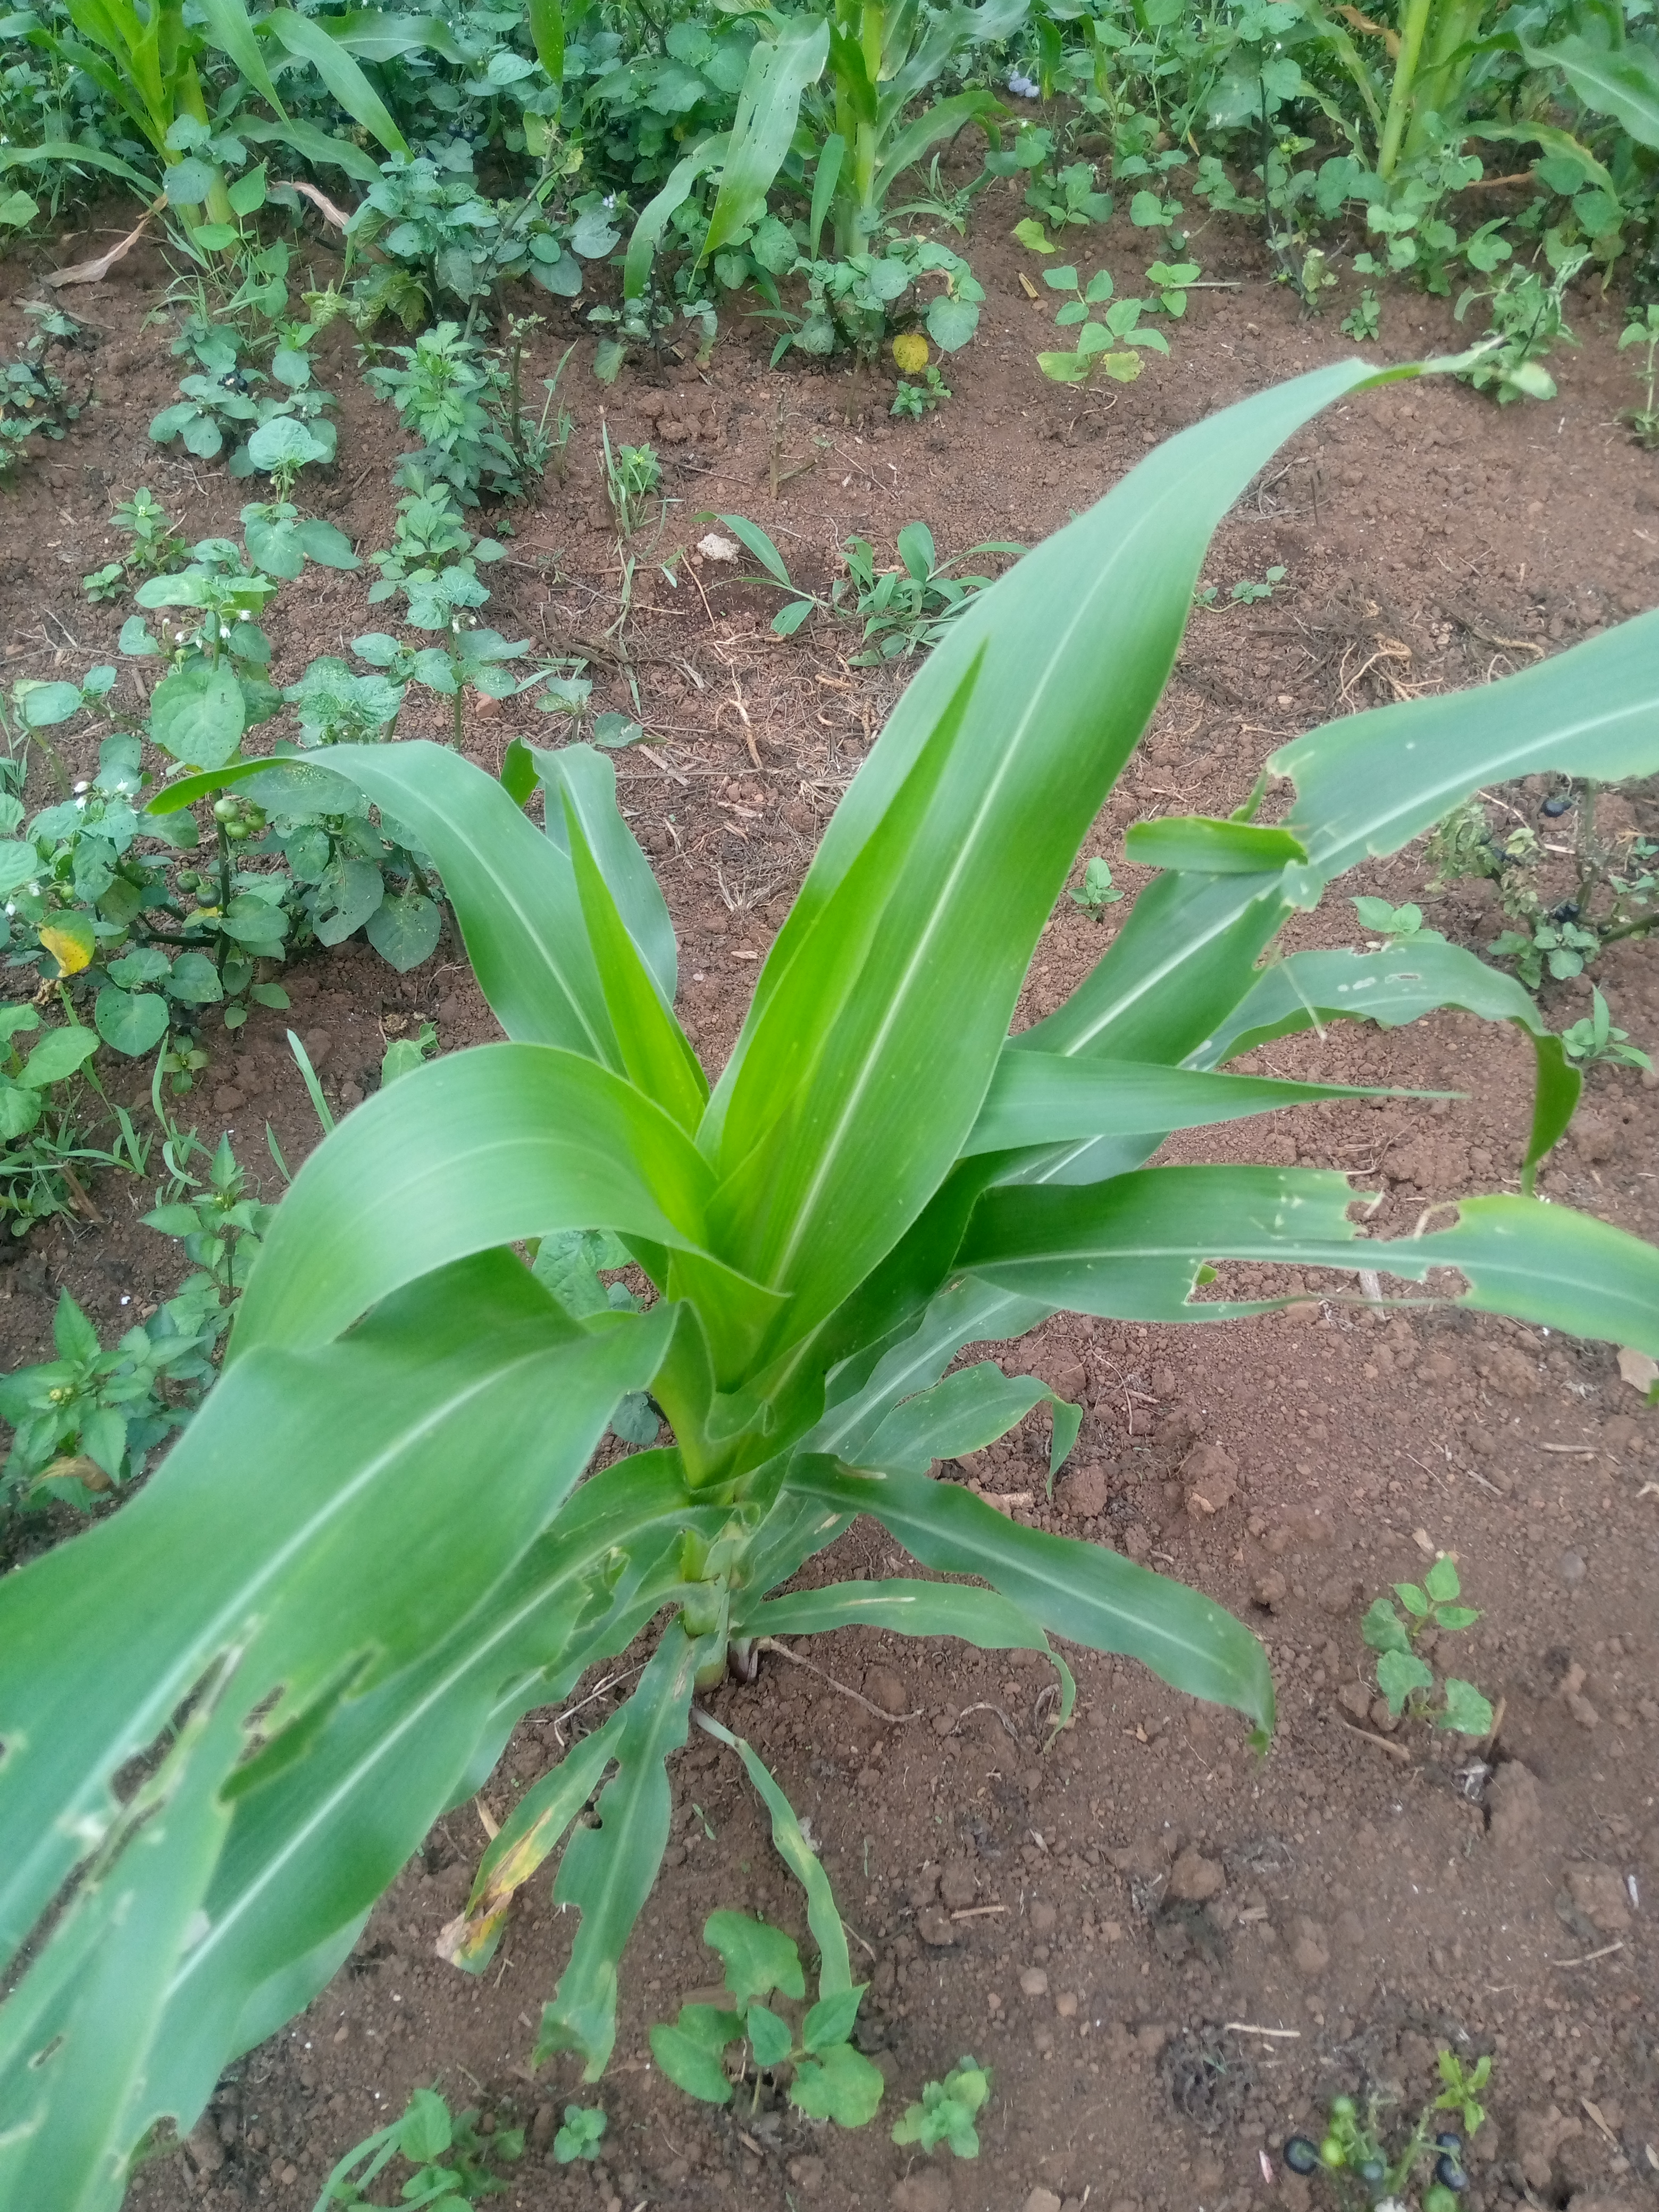
Label: spodoptera_frugiperda